Judd Hirsch

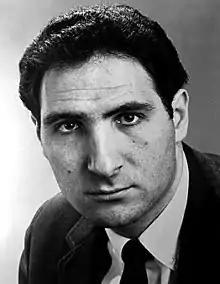
Hirsch in 1967

Judd Seymore Hirsch (born March 15, 1935) is an American actor. He is known for playing Alex Rieger on the television comedy series "Taxi" (1978–1983), John Lacey on the NBC series "Dear John" (1988–1992), and Alan Eppes on the CBS series "Numb3rs" (2005–2010). He is also well known for his career in theatre and for his roles in films such as "Ordinary People" (1980), "Running on Empty" (1988), "Independence Day" (1996), "A Beautiful Mind" (2001), "" (2016), "Uncut Gems" (2019), and "The Fabelmans" (2022).